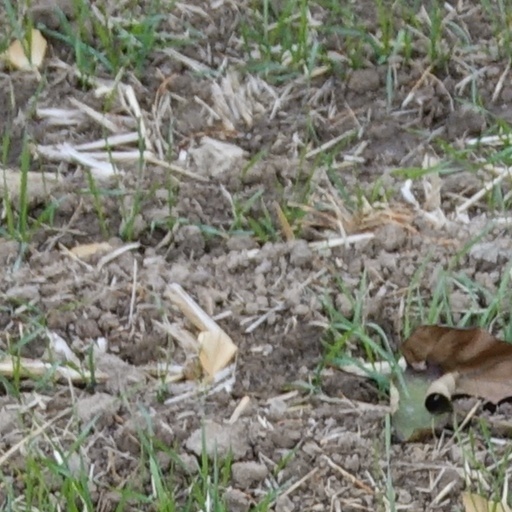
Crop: wheat